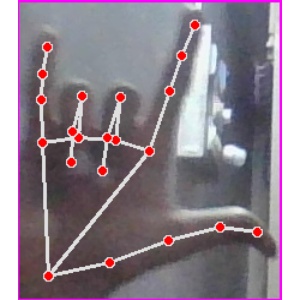
अक्षर: व